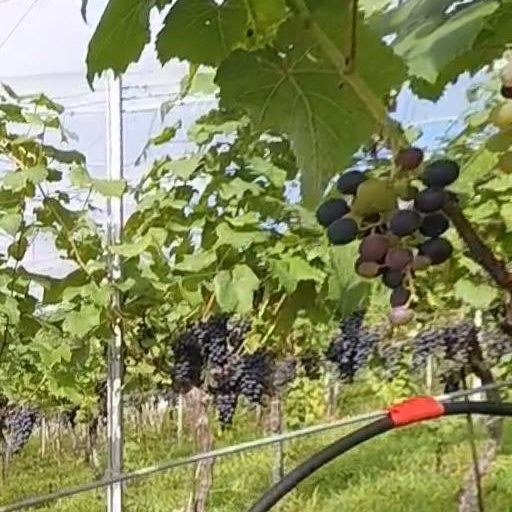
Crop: grape